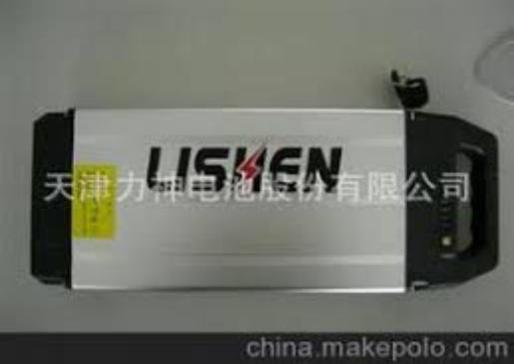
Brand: lishen
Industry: Electronic